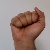
The image shows a hand gesture representing the letter 'A' in Indian Sign Language.